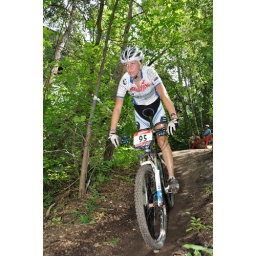
From the Edmonton Canada Cup mountain bike race, July 11th, 2010 in Edmonton, Alberta, Canada.